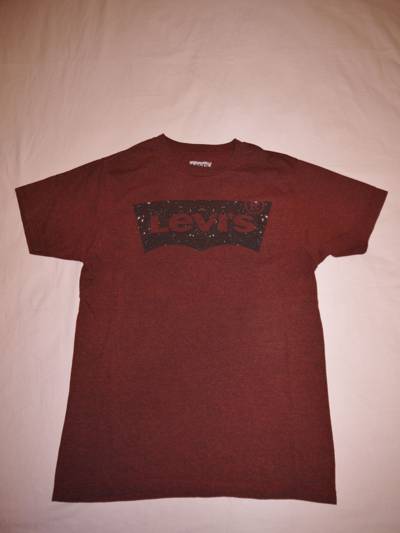
Waste category: clothes